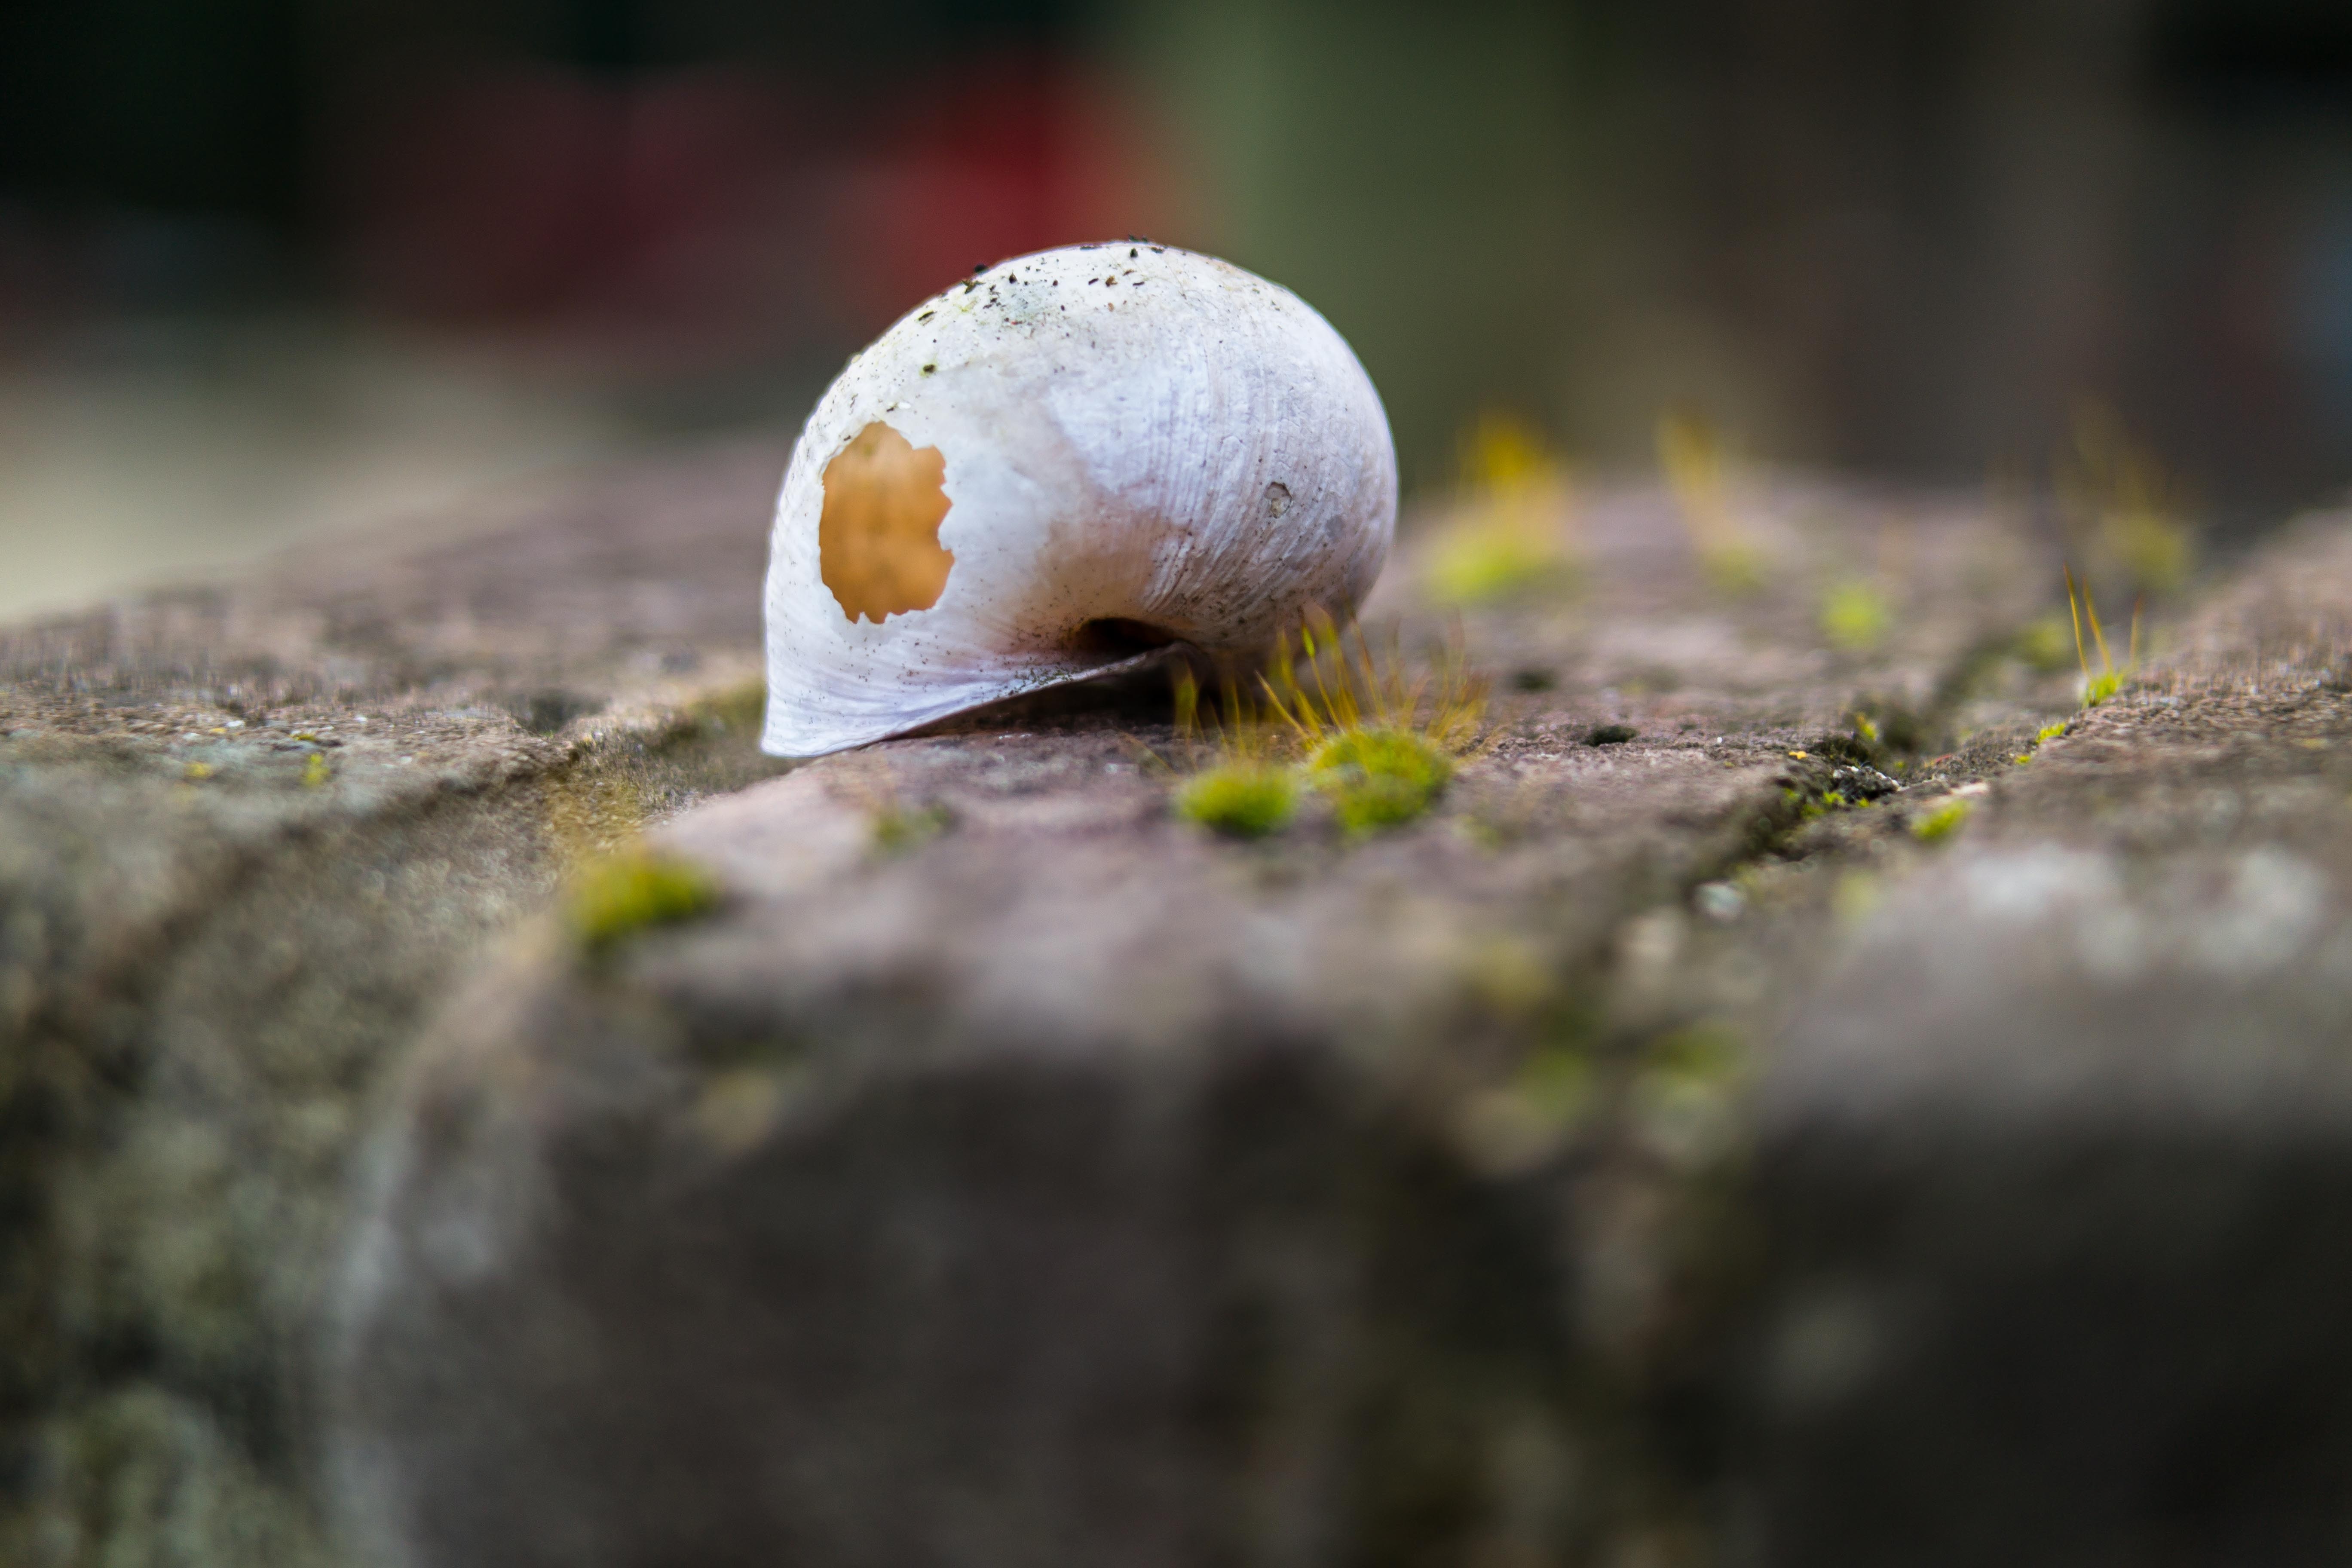
nature, photography, leaf, hole, spiral, home, wildlife, autumn, broken, mushroom, empty, flora, fauna, shell, destroyed, close up, fungus, snail, leave, macro photography, pulled out